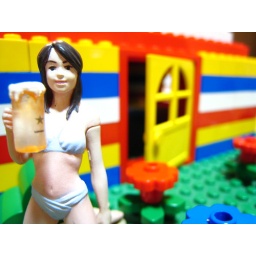
girl in the garden of LEGO house